Villa Barbaro

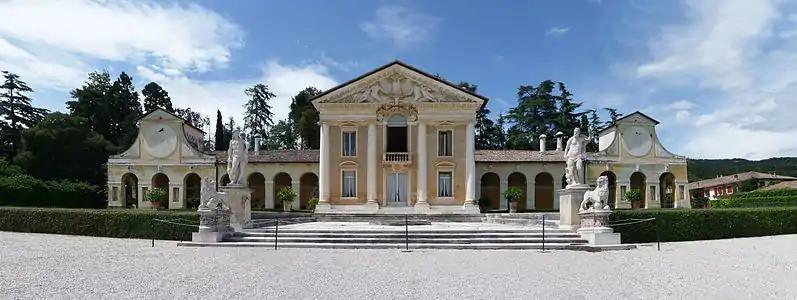

Villa Barbaro, also known as the Villa di Maser, is a large villa at Maser in the Veneto region of northern Italy. It was designed and built by the Italian Renaissance architect Andrea Palladio, with frescos by Paolo Veronese and sculptures by Alessandro Vittoria, for Daniele Barbaro, Patriarch of Aquileia and ambassador to Queen Elizabeth I of England and his brother Marcantonio, an ambassador to King Charles IX of France. The villa was added to the list of World Heritage Sites by UNESCO in 1996.